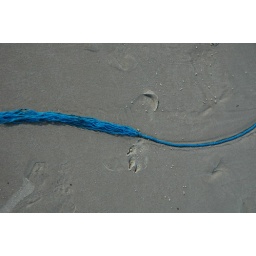
Once belonging to a fisherman on a boat - now washed ashore painting blue lines in the grey sand.